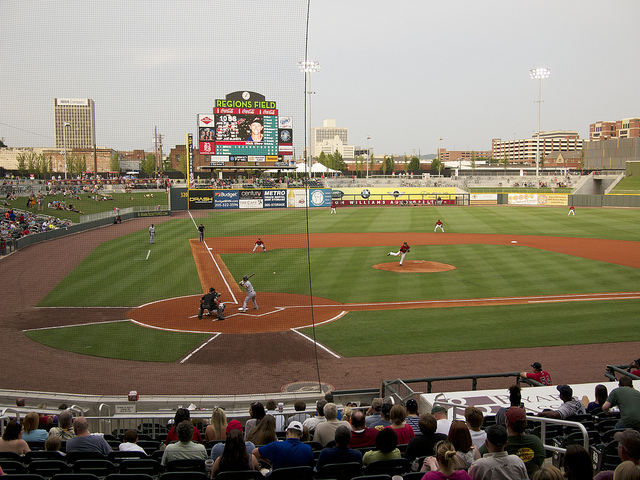
những người đàn ông đang chơi bóng chày ở trong sân vận động